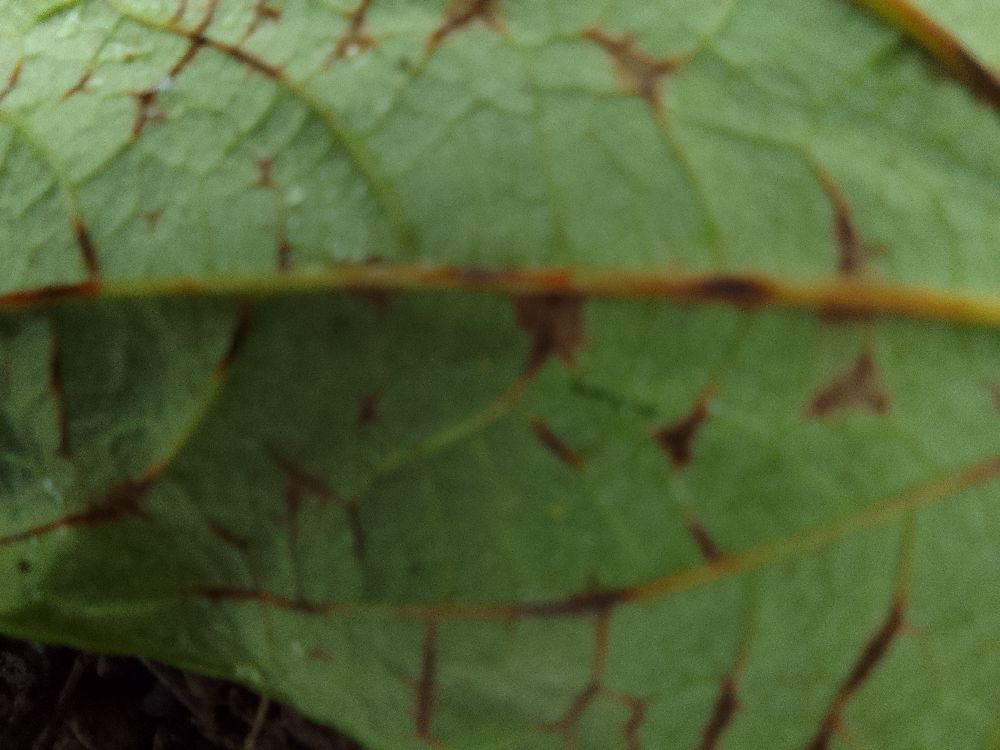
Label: anthracnose